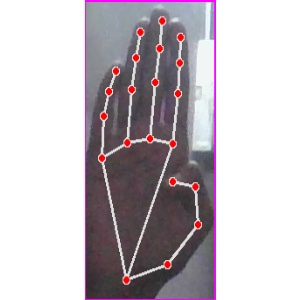
अक्षर: झ